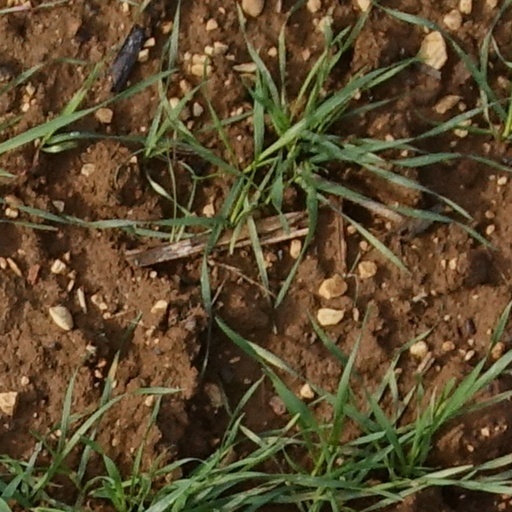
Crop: wheat